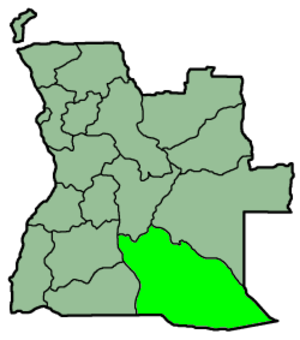
Cuando Cubango
Placering af Cuando Cubango i Angola
Cuando Cubango er en provins i Angola. Den har et areal på 199.049 km² og en befolkning på omkring 140.000. Menongue er hovedbyen i provinsen. Ifølge statistik fra 1988 boede 3600 mennesker i urbane områder, mens 122.000 i jordbrugsområder, med en total på 125.600 indbyggere.